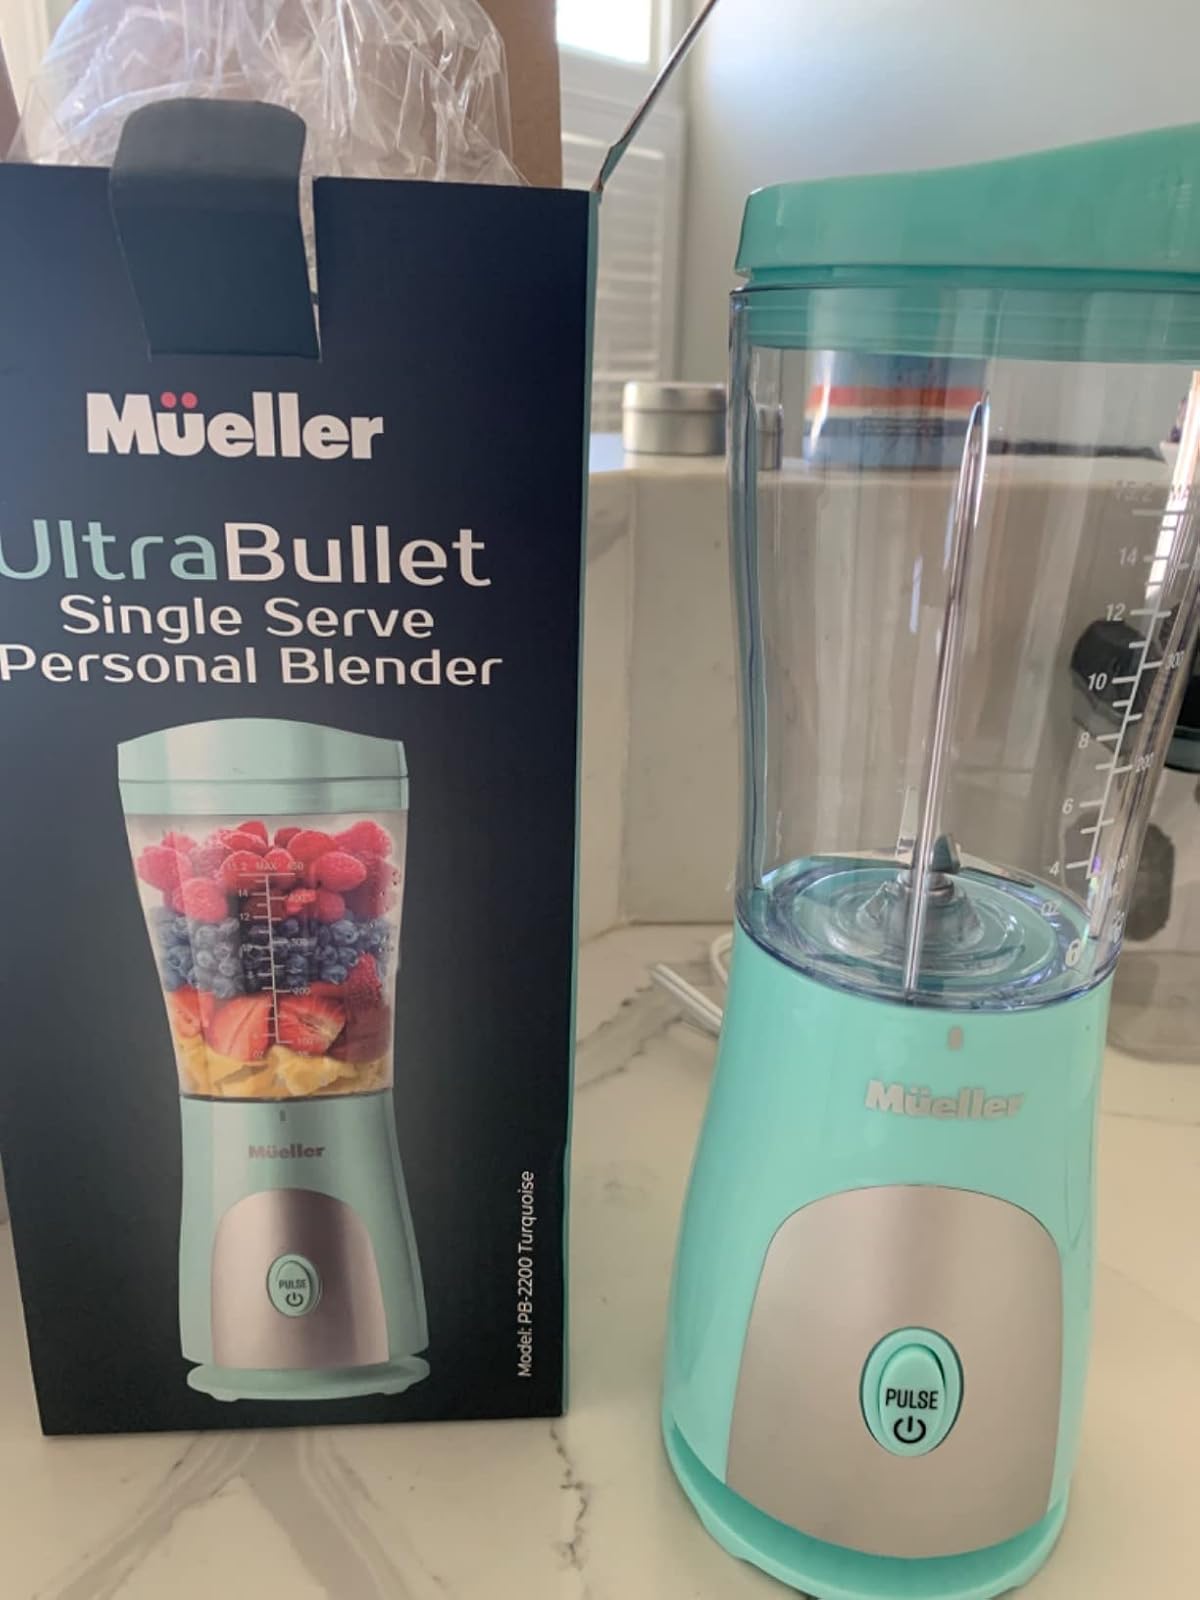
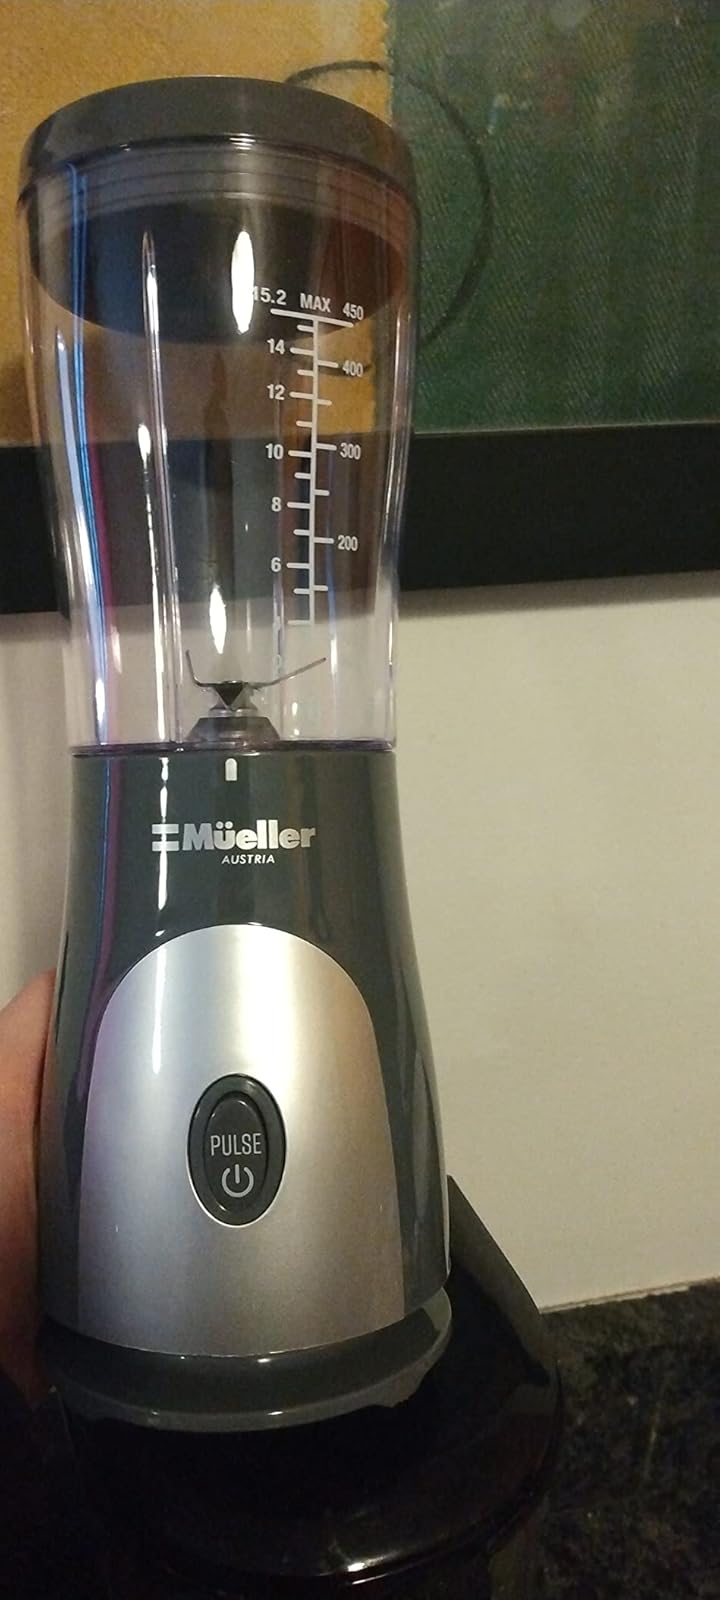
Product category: items_blender
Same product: no